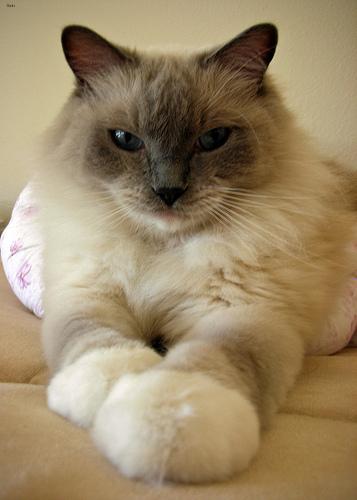
Breed: Ragdoll